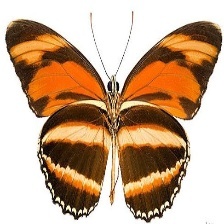
Species: BANDED ORANGE HELICONIAN